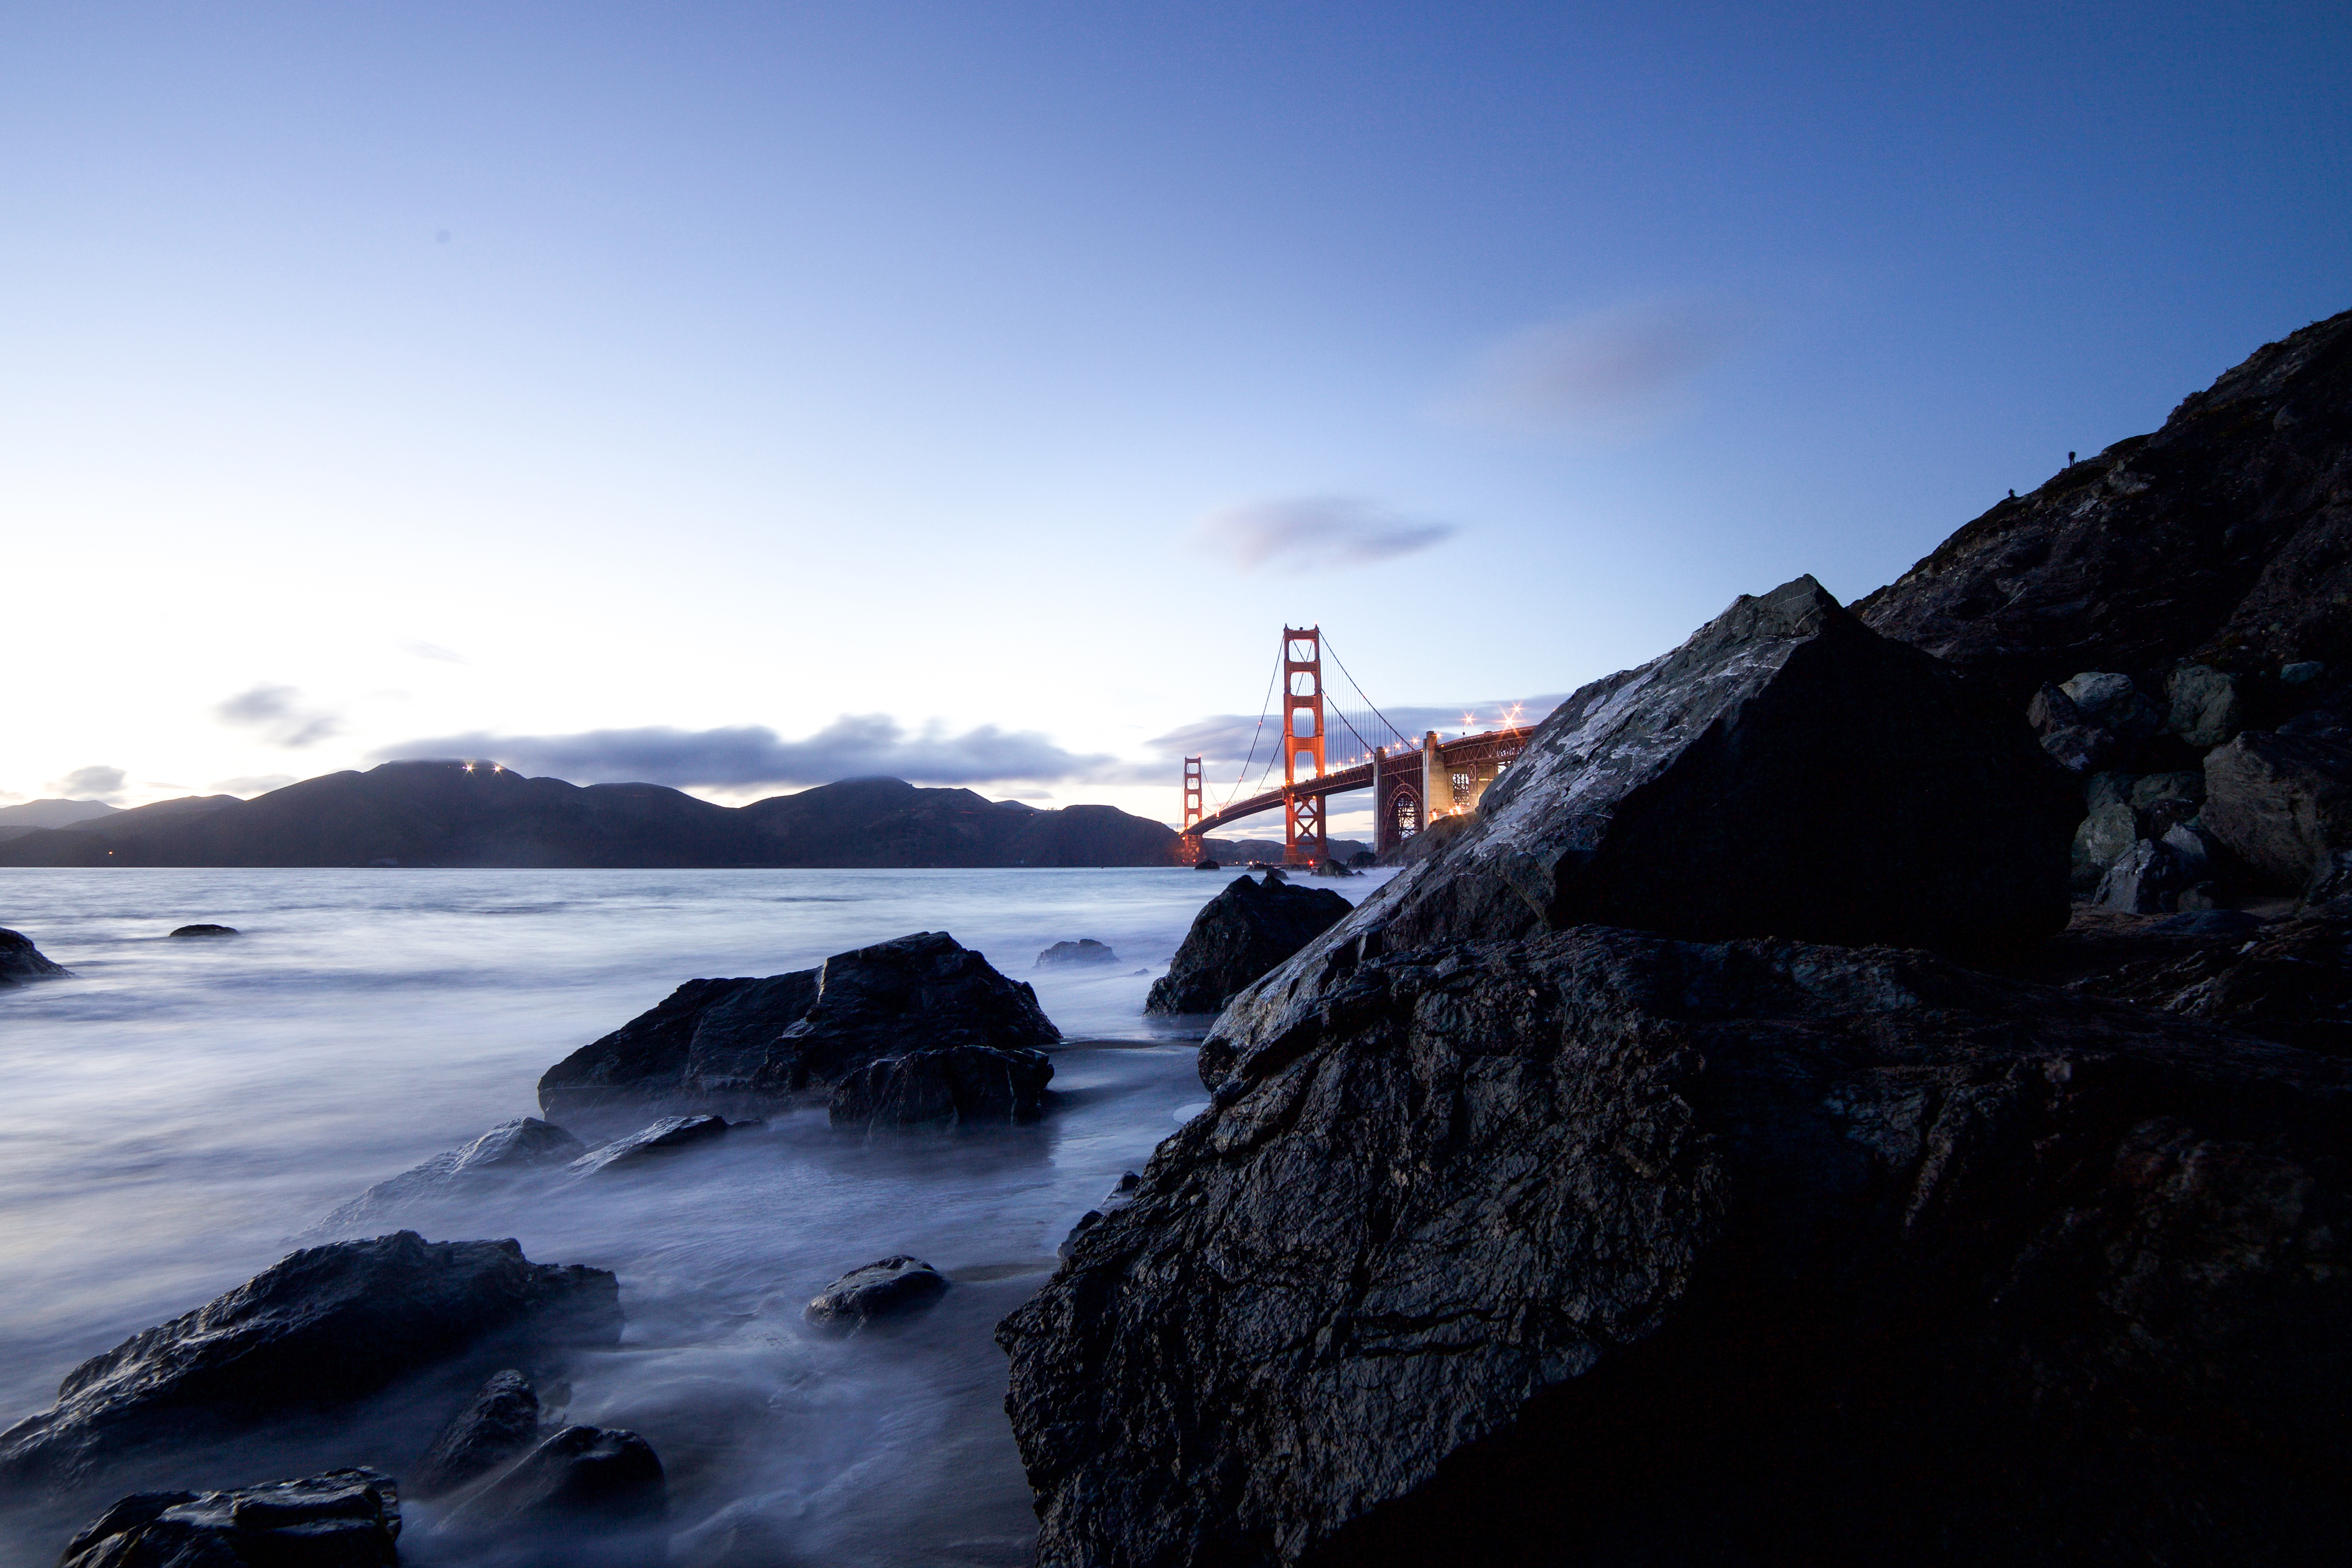
sea, coast, water, nature, rock, ocean, mountain, cloud, sky, shore, wave, golden gate bridge, san francisco, suspension bridge, cliff, dusk, reflection, tower, bay, fjord, terrain, rocks, mountains, cape, wind wave